Plymouth and Dartmoor Railway

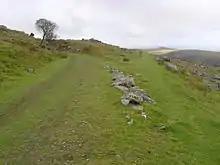
North of Kings Tor; the P&DR route goes straight ahead, and the later Princetown Railway route turns left

On 21 September 1820 the committee signed a momentous agreement with the firm of Johnson and Bryse. They had acquired tenancy rights to extract granite from Dartmoor and needed to bring it down to Plymouth for use there in the breakwater project, and to coastal shipping for onward transit. They would pay a flat rate of 2s 6d per ton irrespective of distance for a volume averaging 8,000 tons per annum: a steady income of £1,000 a year for the company. This was ratified at a meeting of all the proprietors on 3 March 1821.